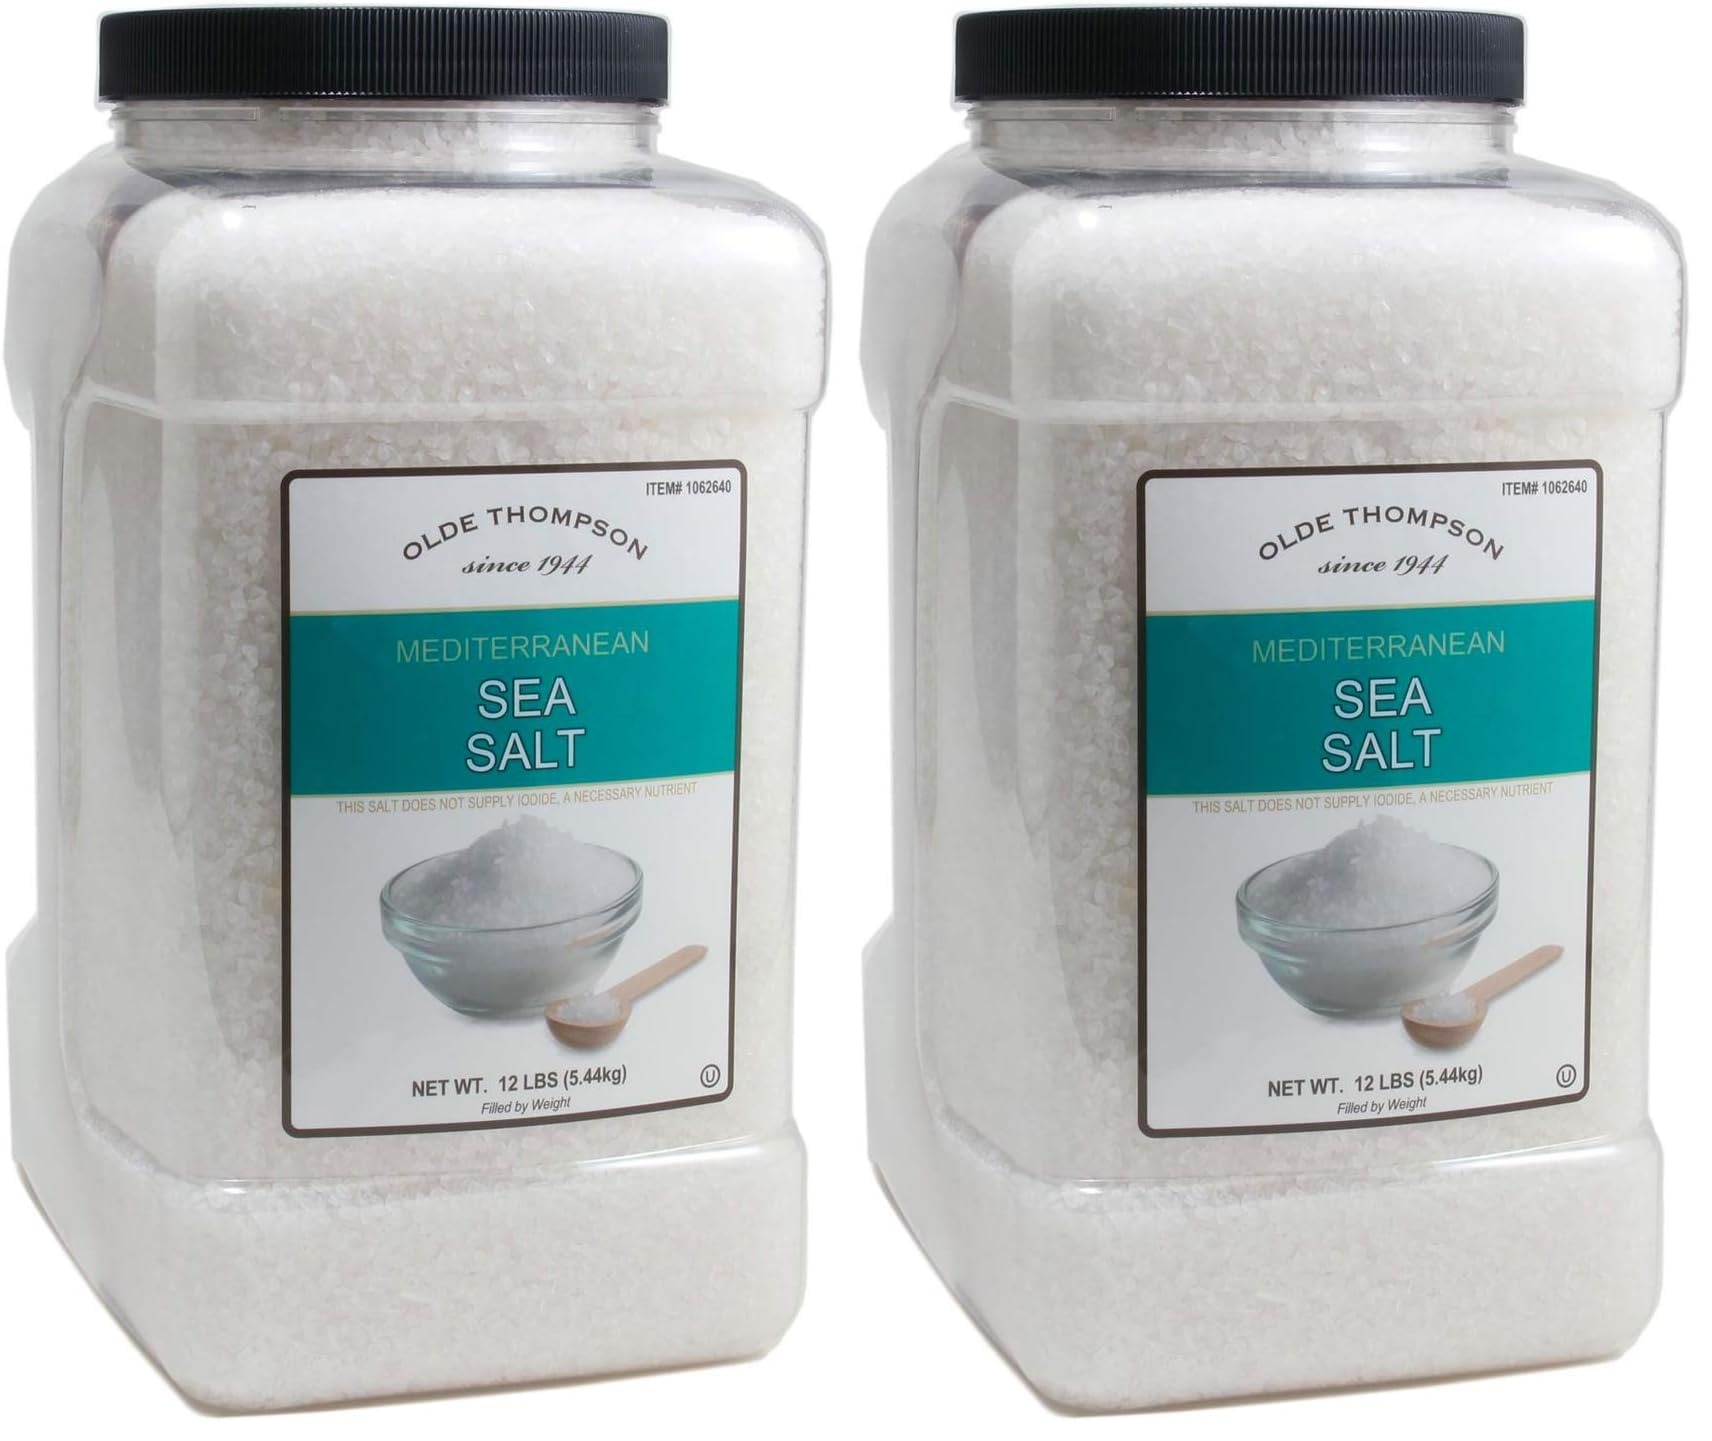
Item Name: Olde Thompson Mediterranean Coarse Sea Salt, 12lbs, Bulk Size (Pack of 2)
Value: 384.0
Unit: Ounce

Price: 20.68